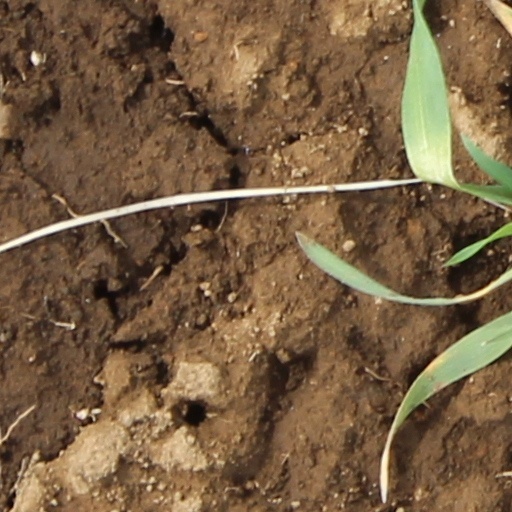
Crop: wheat